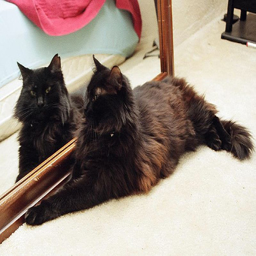
A large fluffy cat laying in front of a mirror.
Furry back cat laying down by a mirror.
A large cat is laying down on the floor looking at itself in the mirror.
Cat looks at itself in a mirror on the floor.
A cat laying next to a mirror looking at its self.